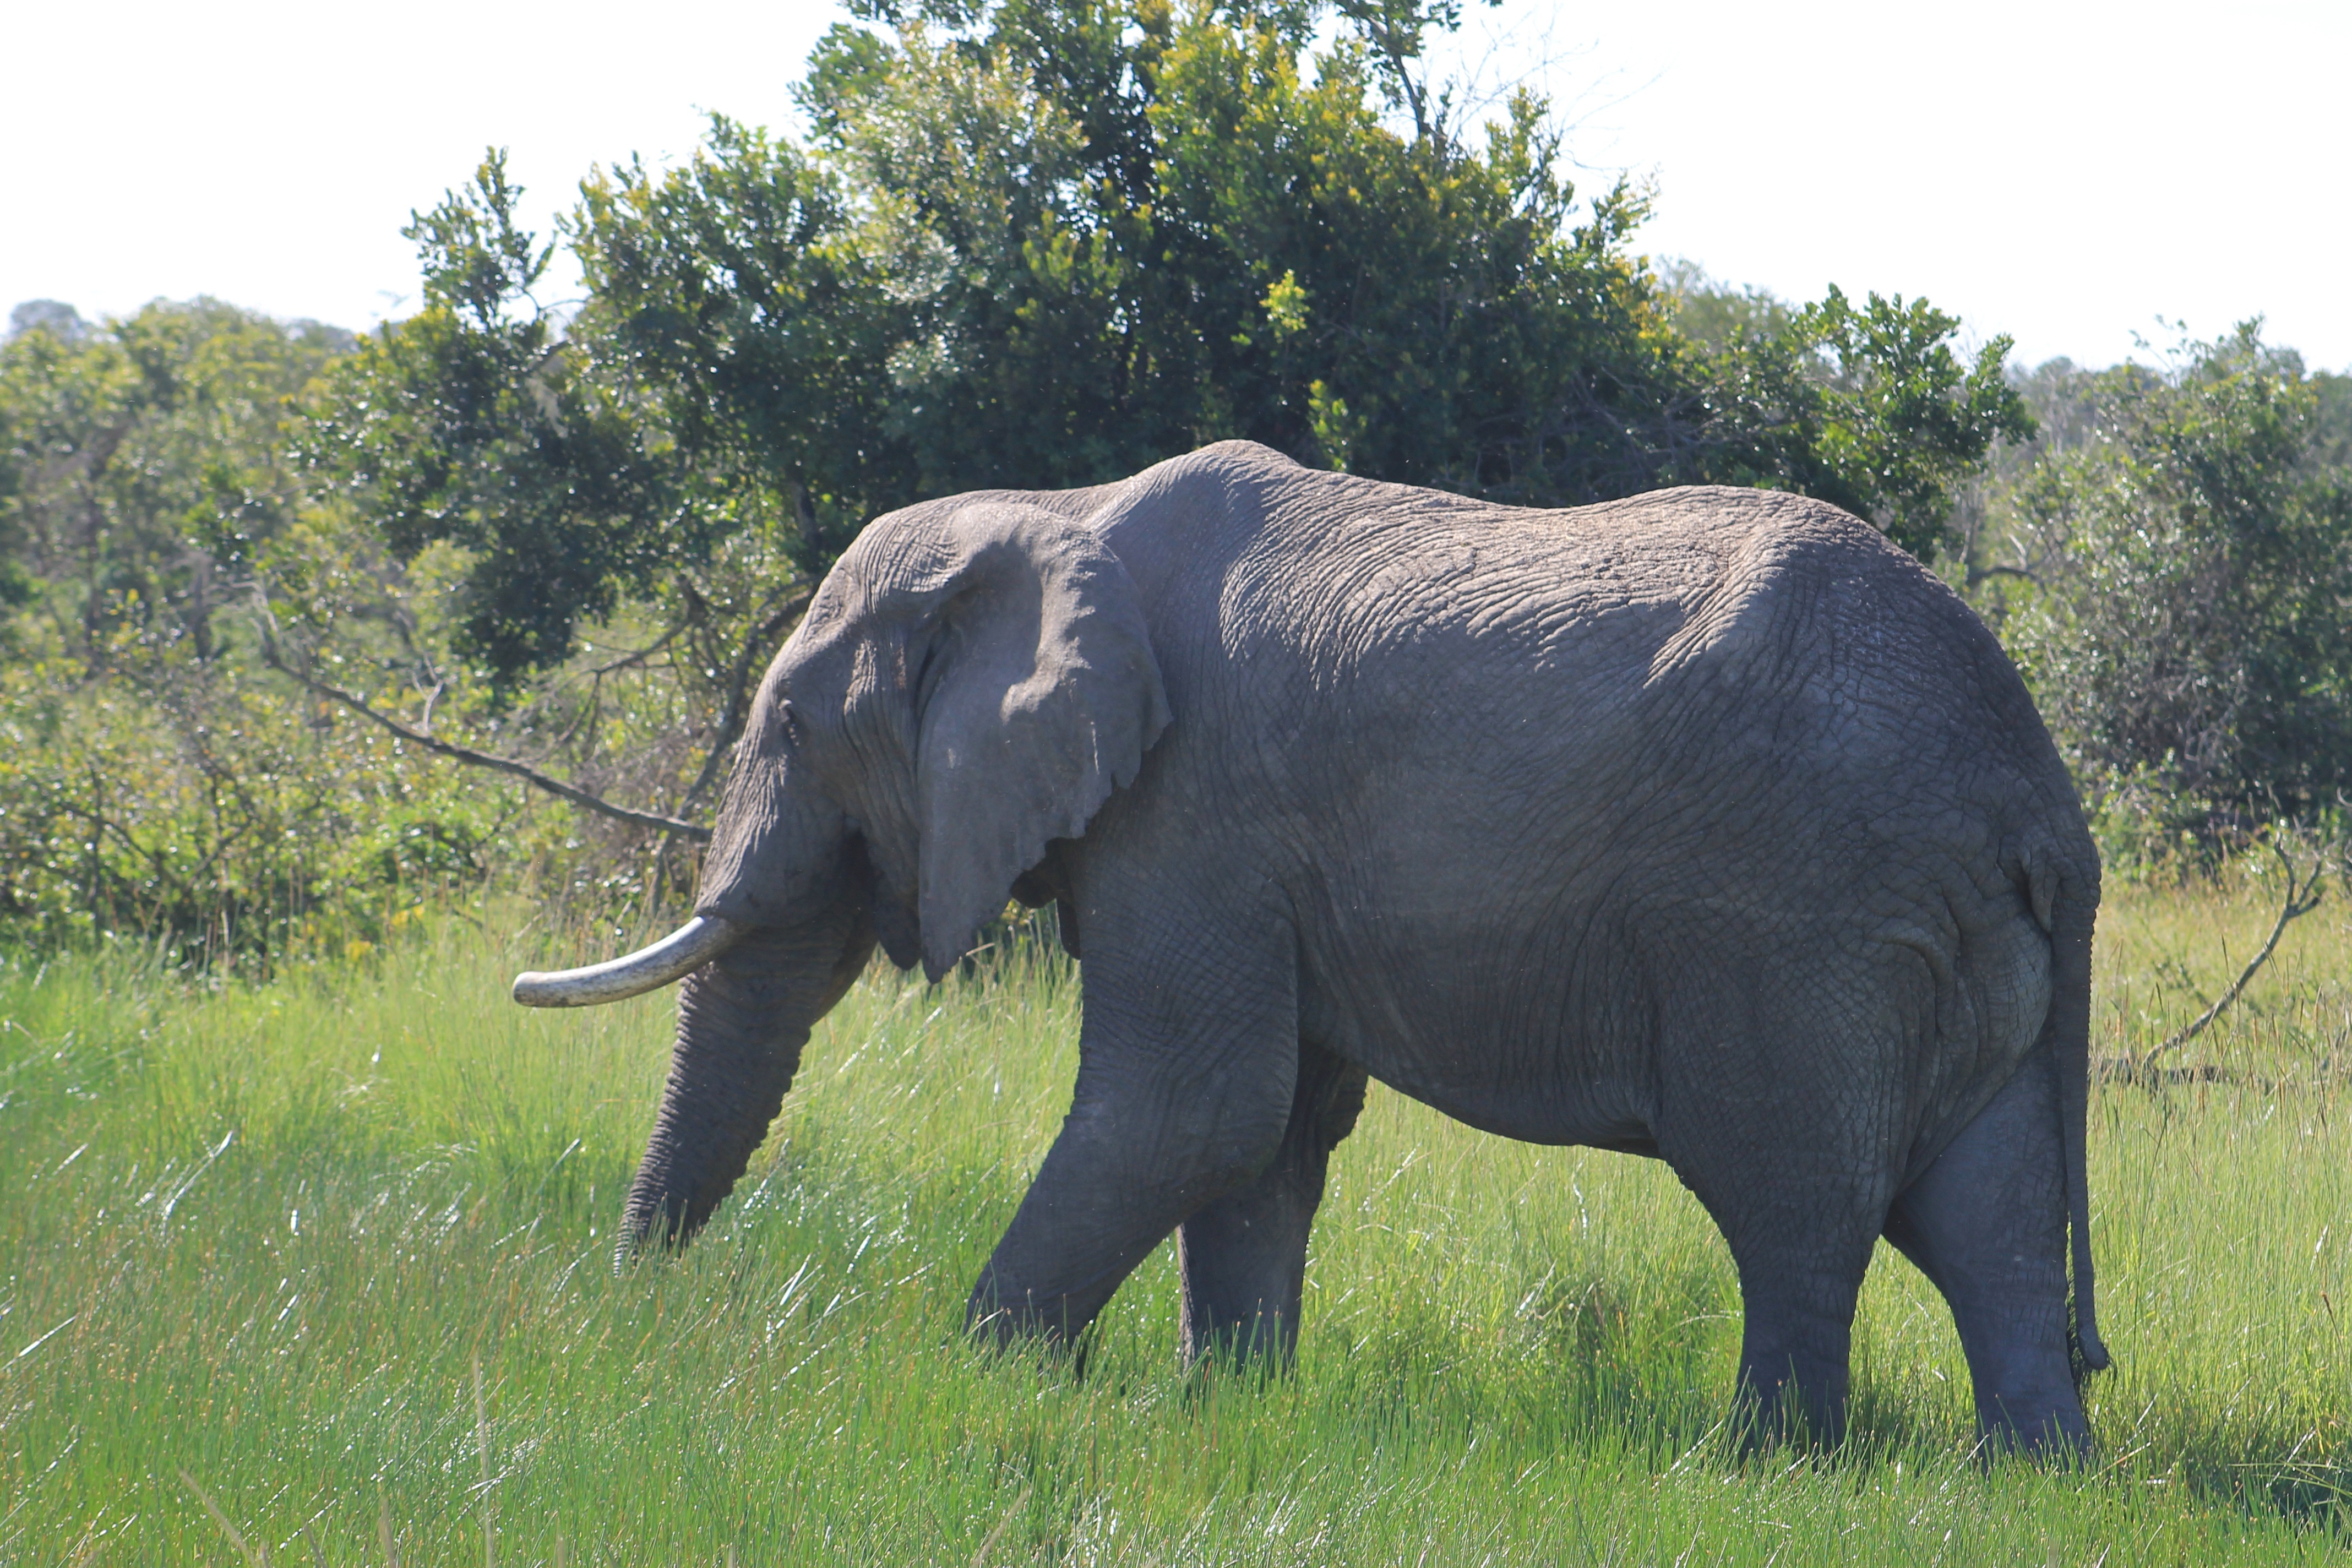
adventure, wildlife, pasture, grazing, africa, mammal, fauna, savanna, elephant, eating, grassland, safari, indian elephant, african elephant, elephants and mammoths